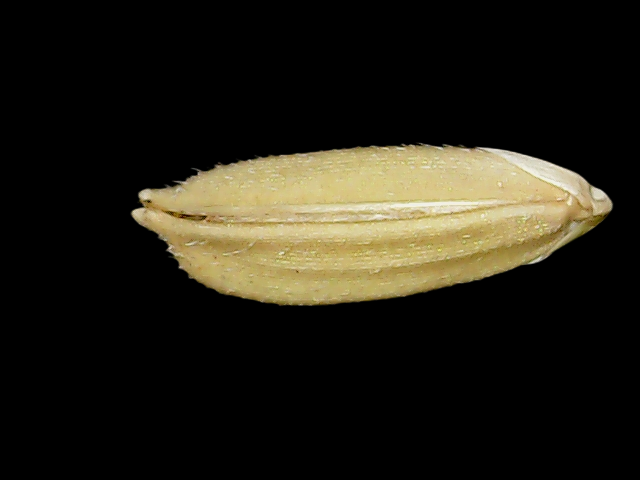
Rice variety: Bd30